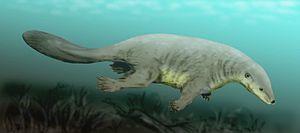
La formation de Tiaojishan est une formation géologique du Jurassique moyen et supérieur, présente dans les provinces de Hebei, du Liaoning et de Mongolie-Intérieure, en République populaire de Chine. Cette formation est constituée de roches pyroclastiques, intercalées de roches volcaniques basiques et de roches sédimentaires détritiques. Elle est réputée pour la diversité et la qualité de ses fossiles, dont des vertébrés, découverts surtout depuis le début du XXIᵉ siècle.
Castorocauda est un genre éteint de synapsides mammaliaformes de l'ordre des thérapsides. Il date du Jurassique moyen.
Selon la théorie synthétique de l'évolution, l’histoire évolutive des mammifères est passée par plusieurs stades depuis leurs ancêtres les synapsides selon un processus graduel qui a pris approximativement 100 Ma, du milieu du Permien, puis au cours du Trias, et jusqu'au milieu du Jurassique.
Les Docodonta constituent un clade éteint de mammaliaformes du milieu du Mésozoïque. Ils sont connus par leur denture caractéristique. Les fossiles ont été découverts en Laurasia mais aussi quelques-uns au Gondwana. Ils étaient insectivores, herbivores et pour les Castorocauda du moins, piscivores.